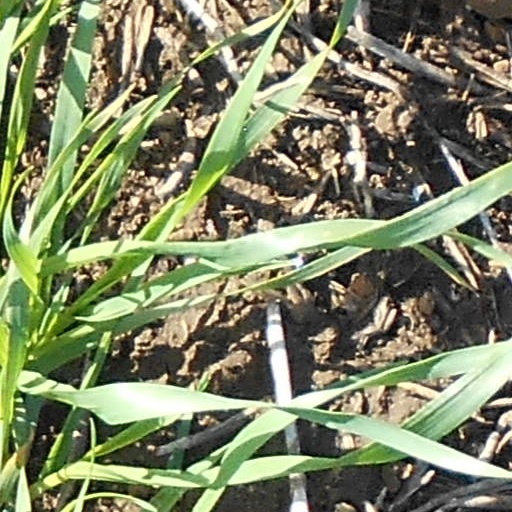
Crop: wheat